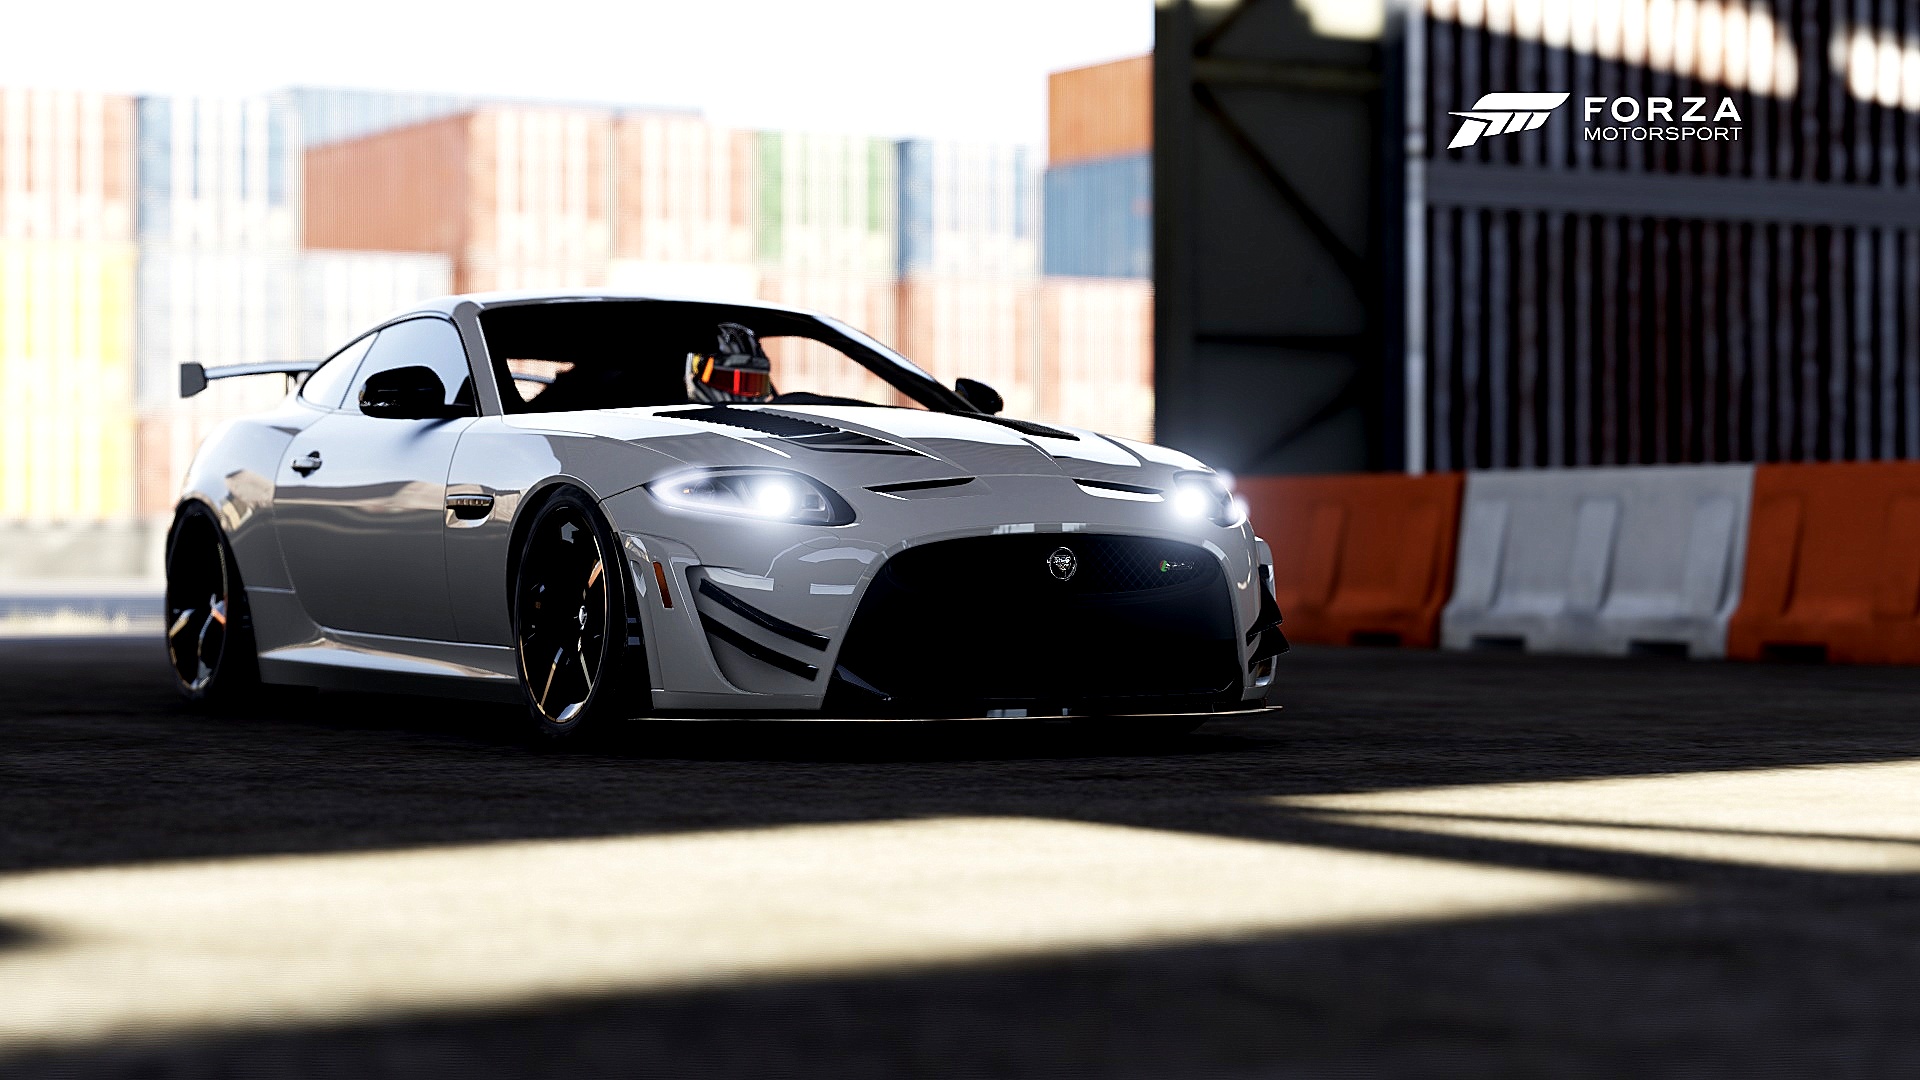
car, wheel, vehicle, sports car, supercar, coupe, nissan, land vehicle, automobile make, automotive exterior, automotive design, performance car